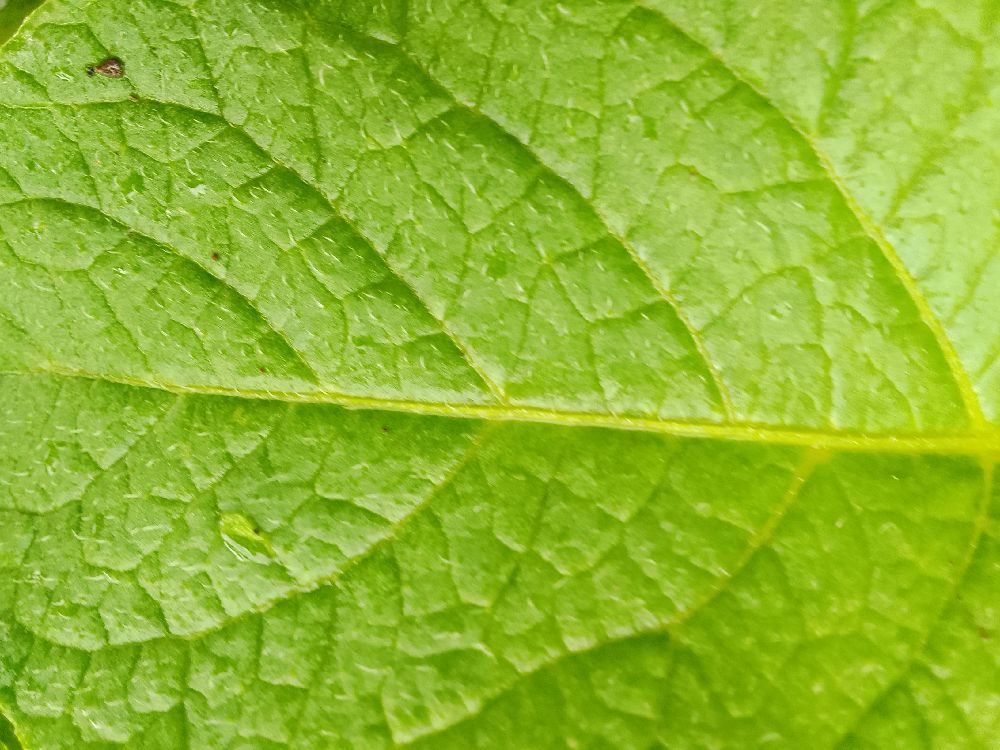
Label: Healthy